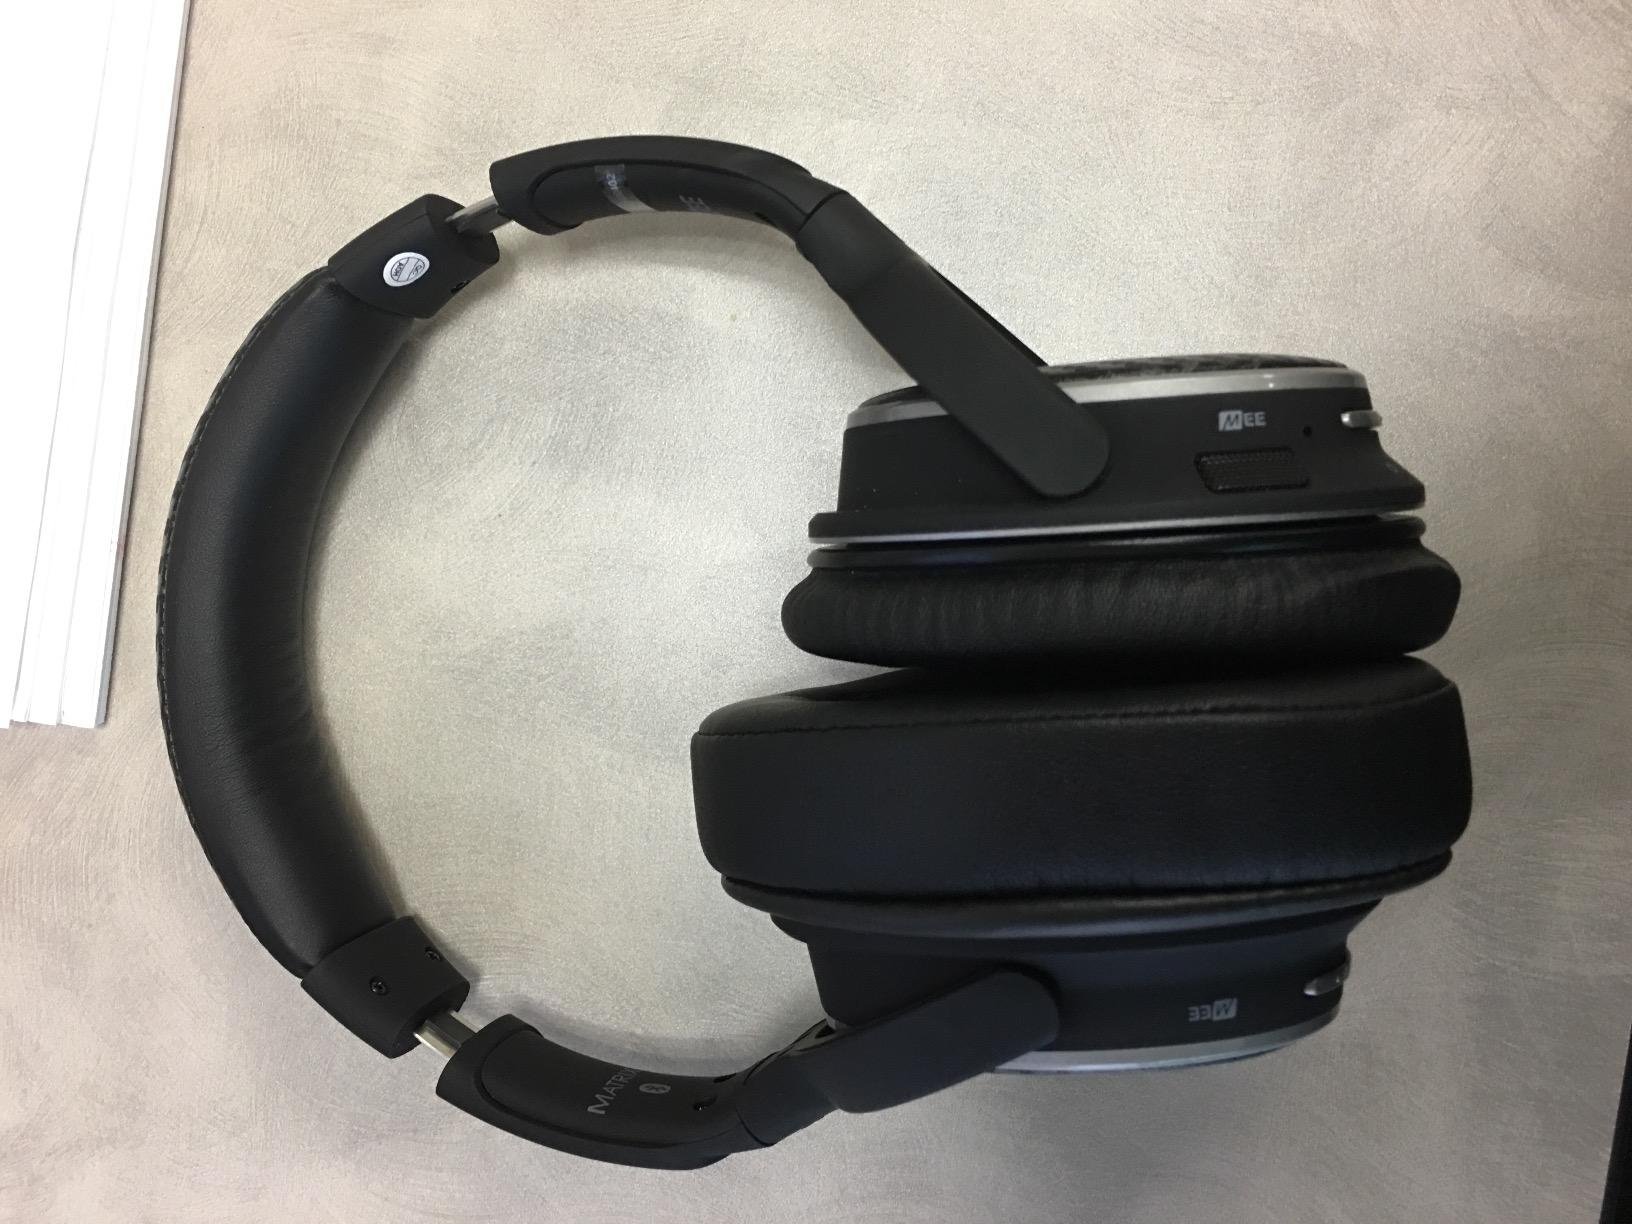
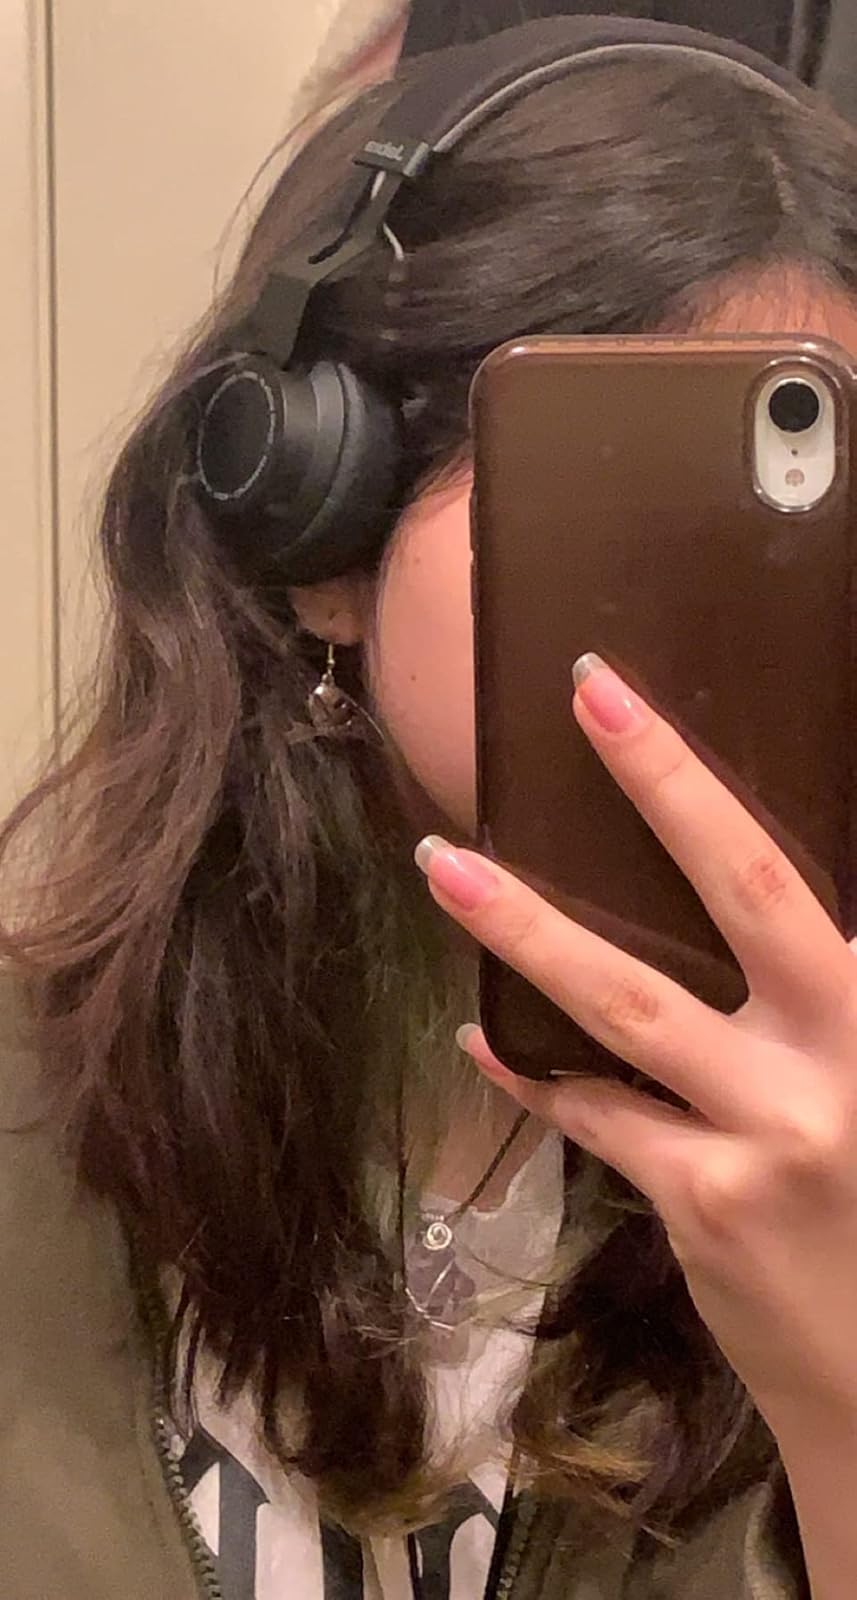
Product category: headphones
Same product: no